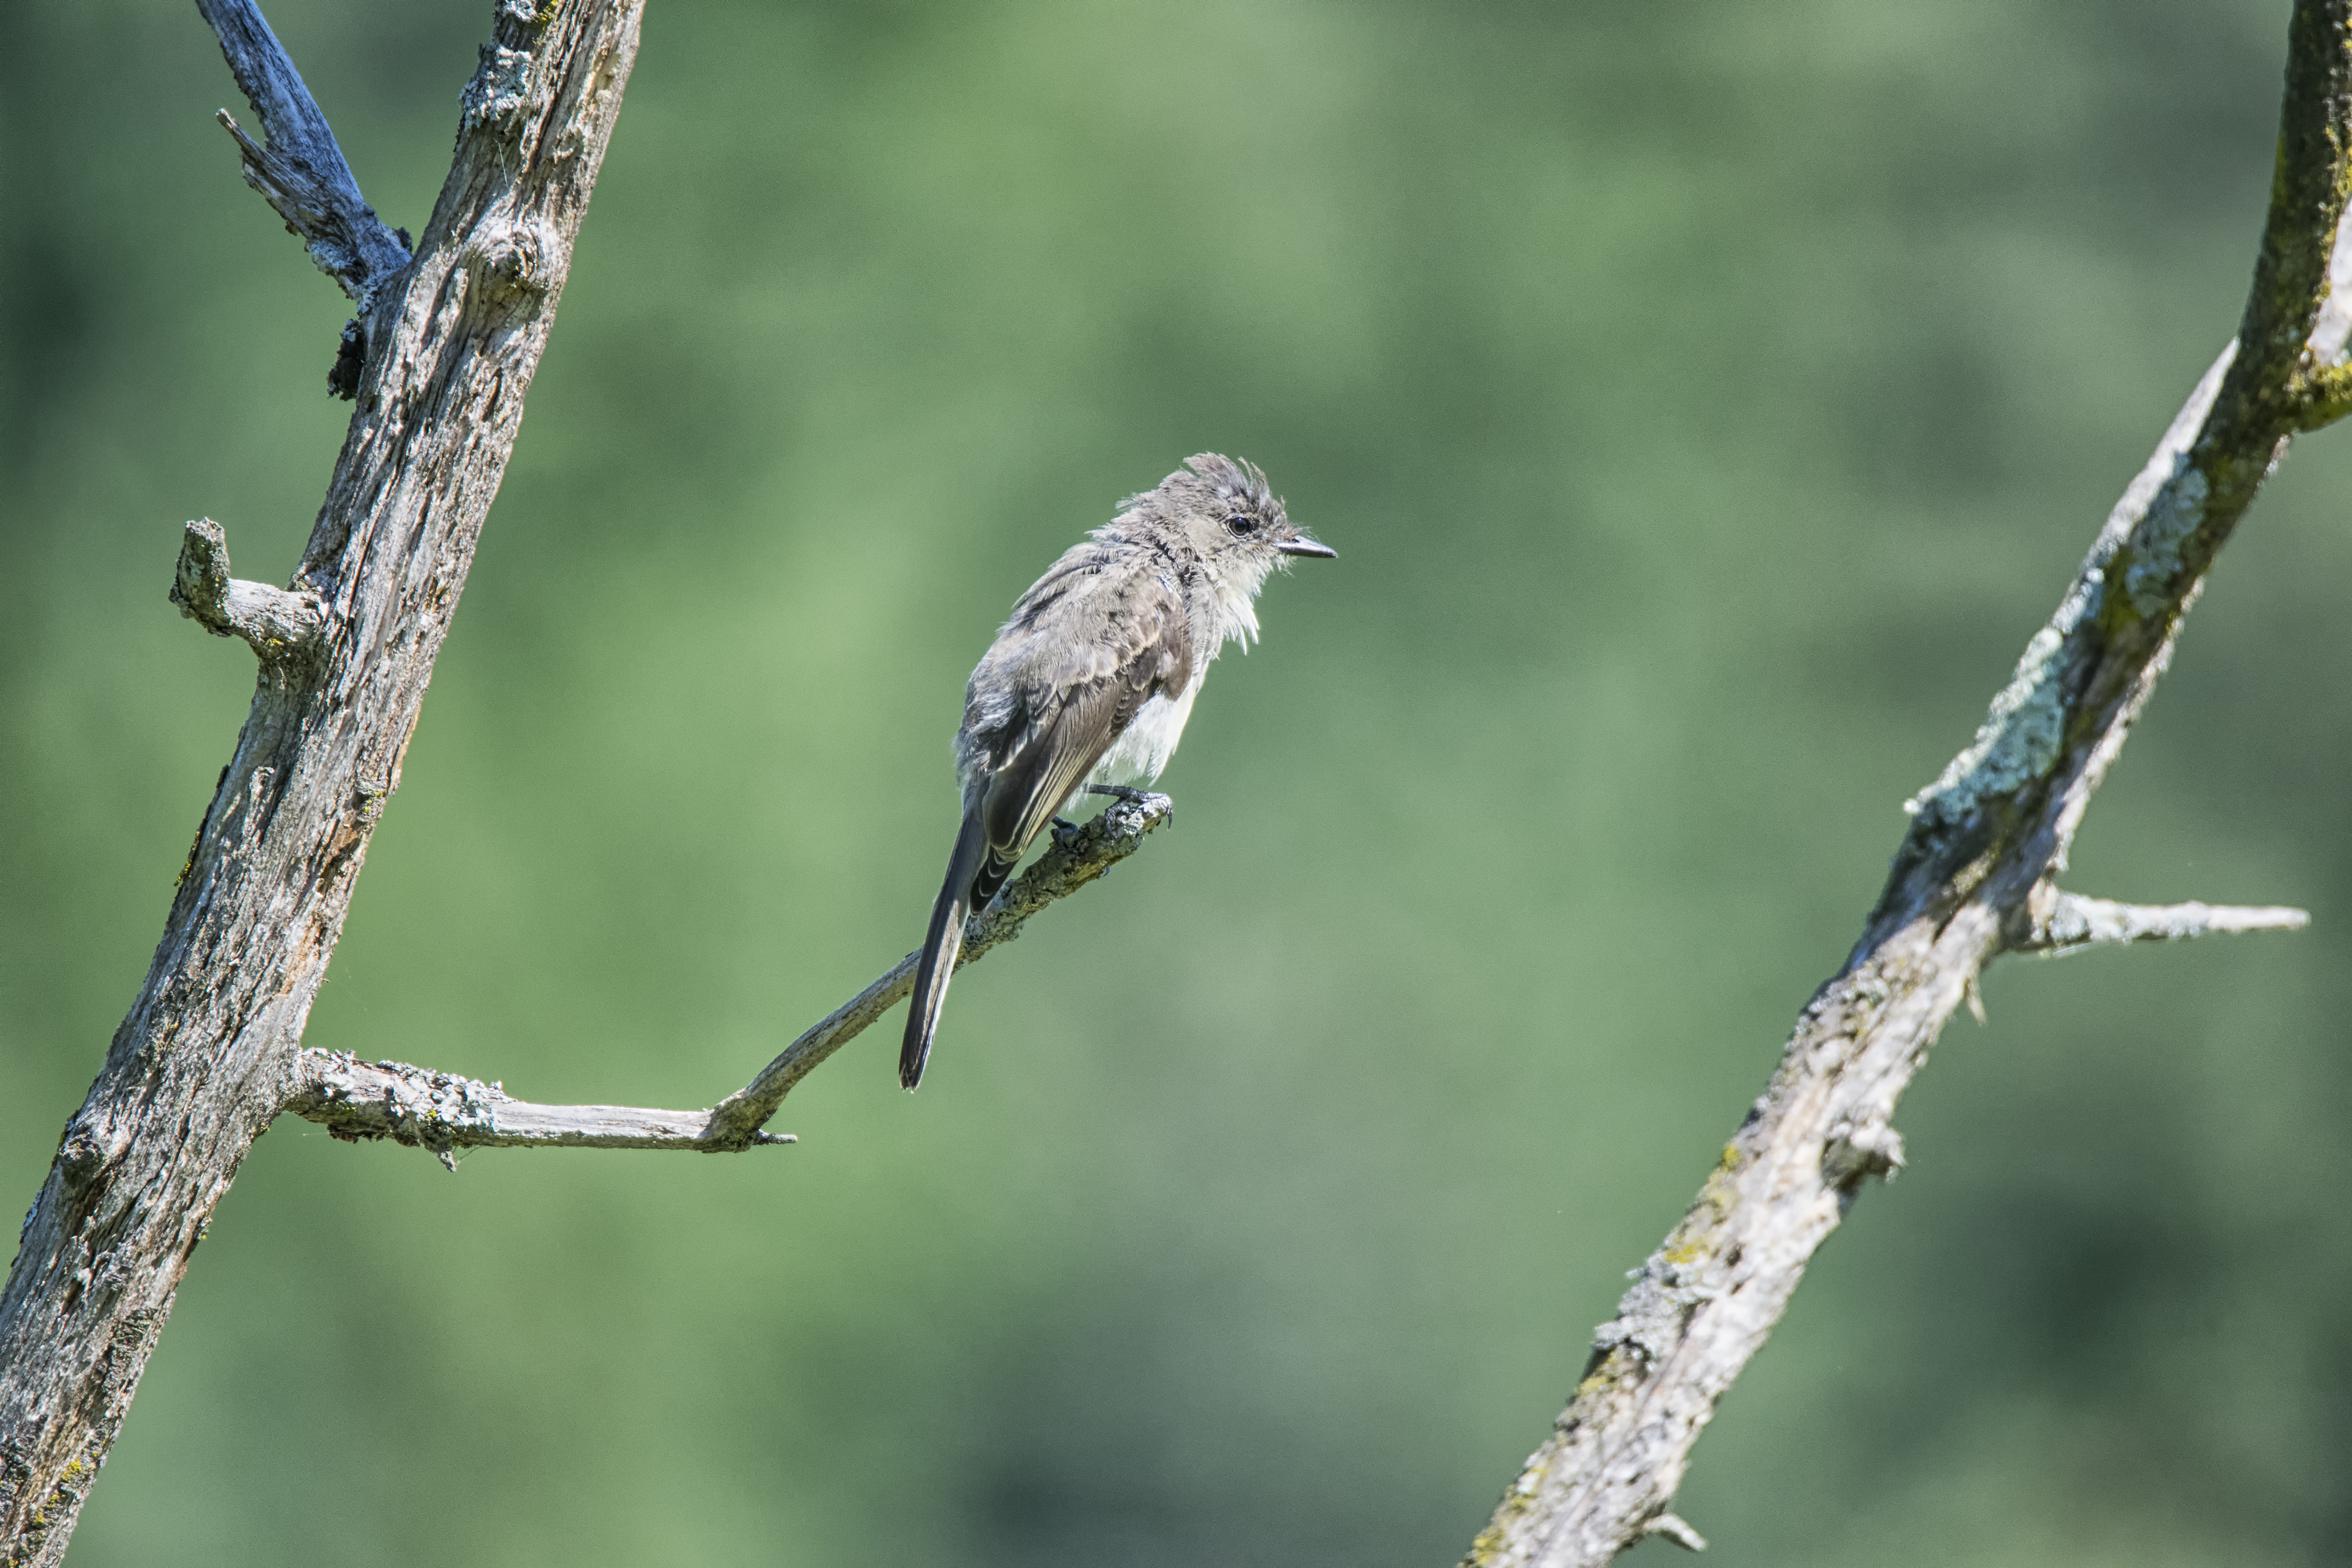
nature, branch, bird, wildlife, beak, fauna, twig, canada, vertebrate, eastern, quebec, finch, sherbrooke, oiseau, moucherolle, phoebe, ph bi, perching bird